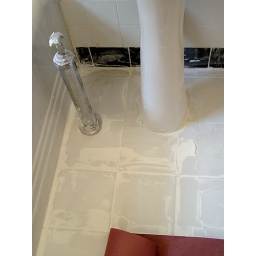
Tile grout smeared over entire bathroom floor